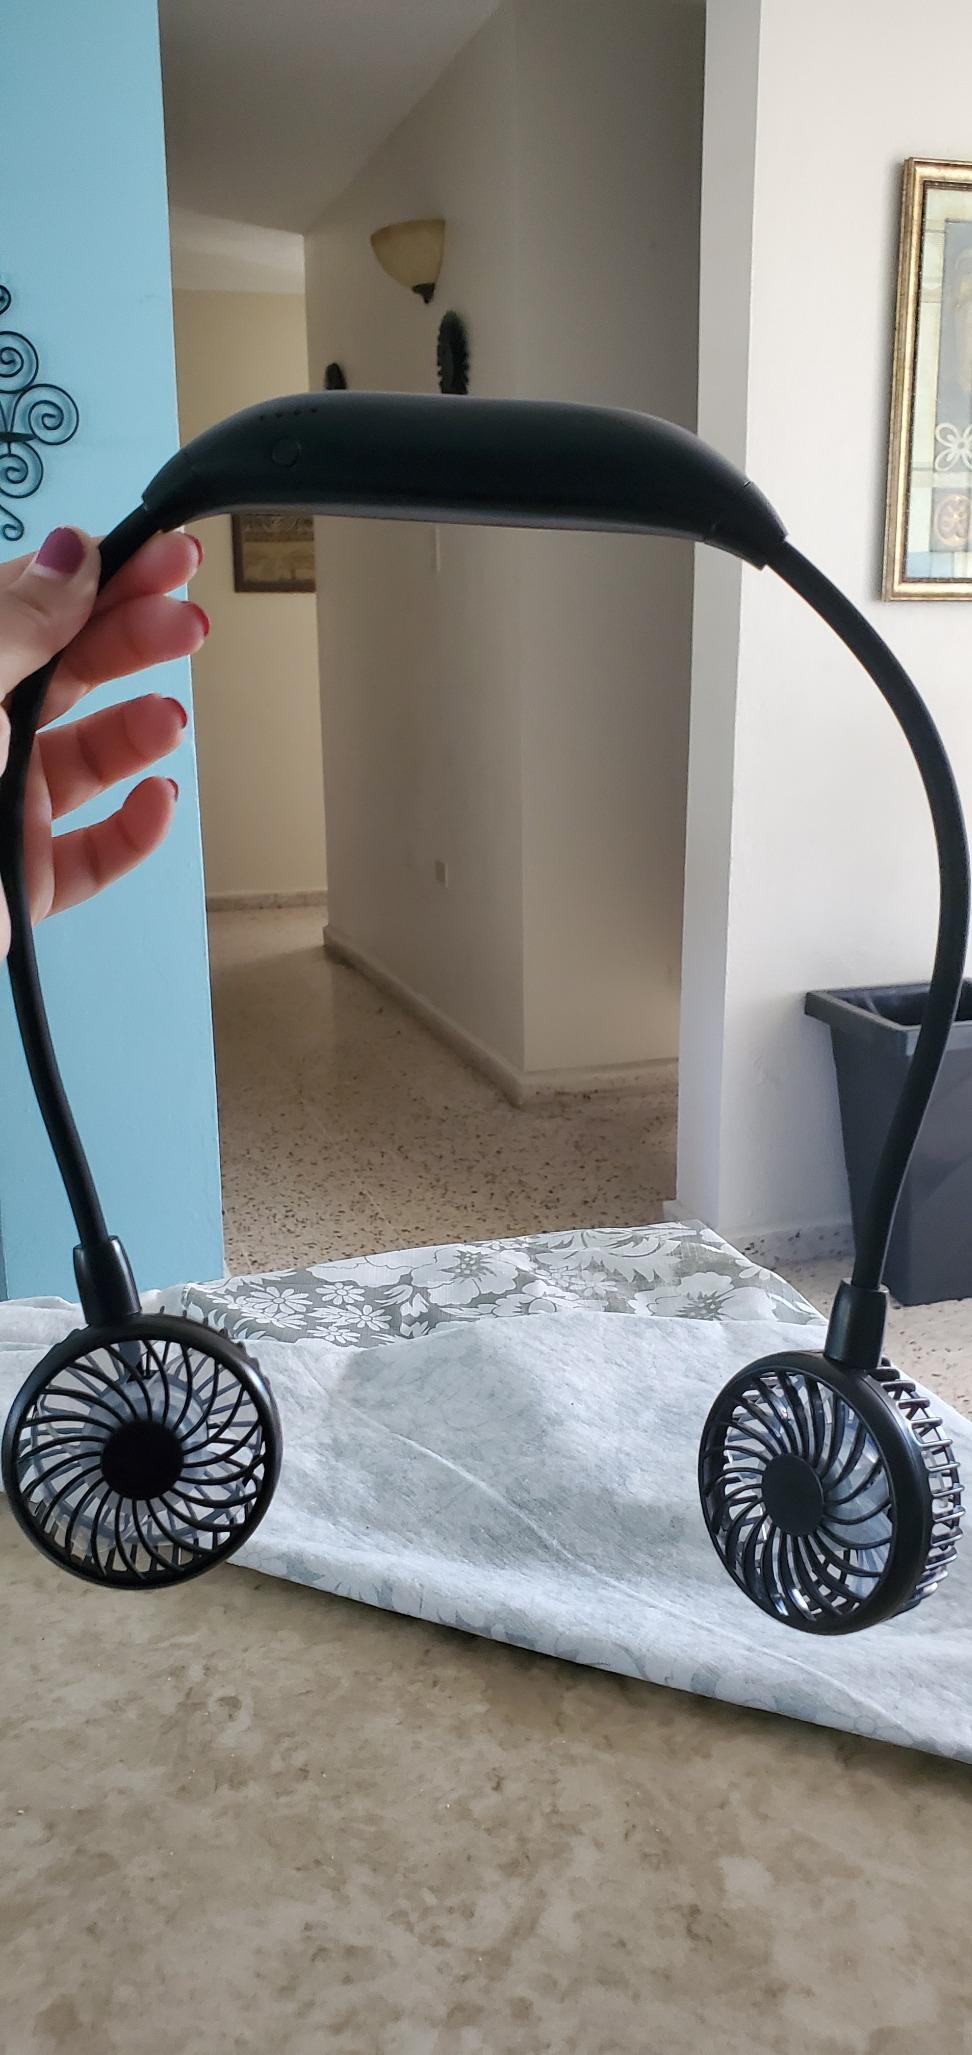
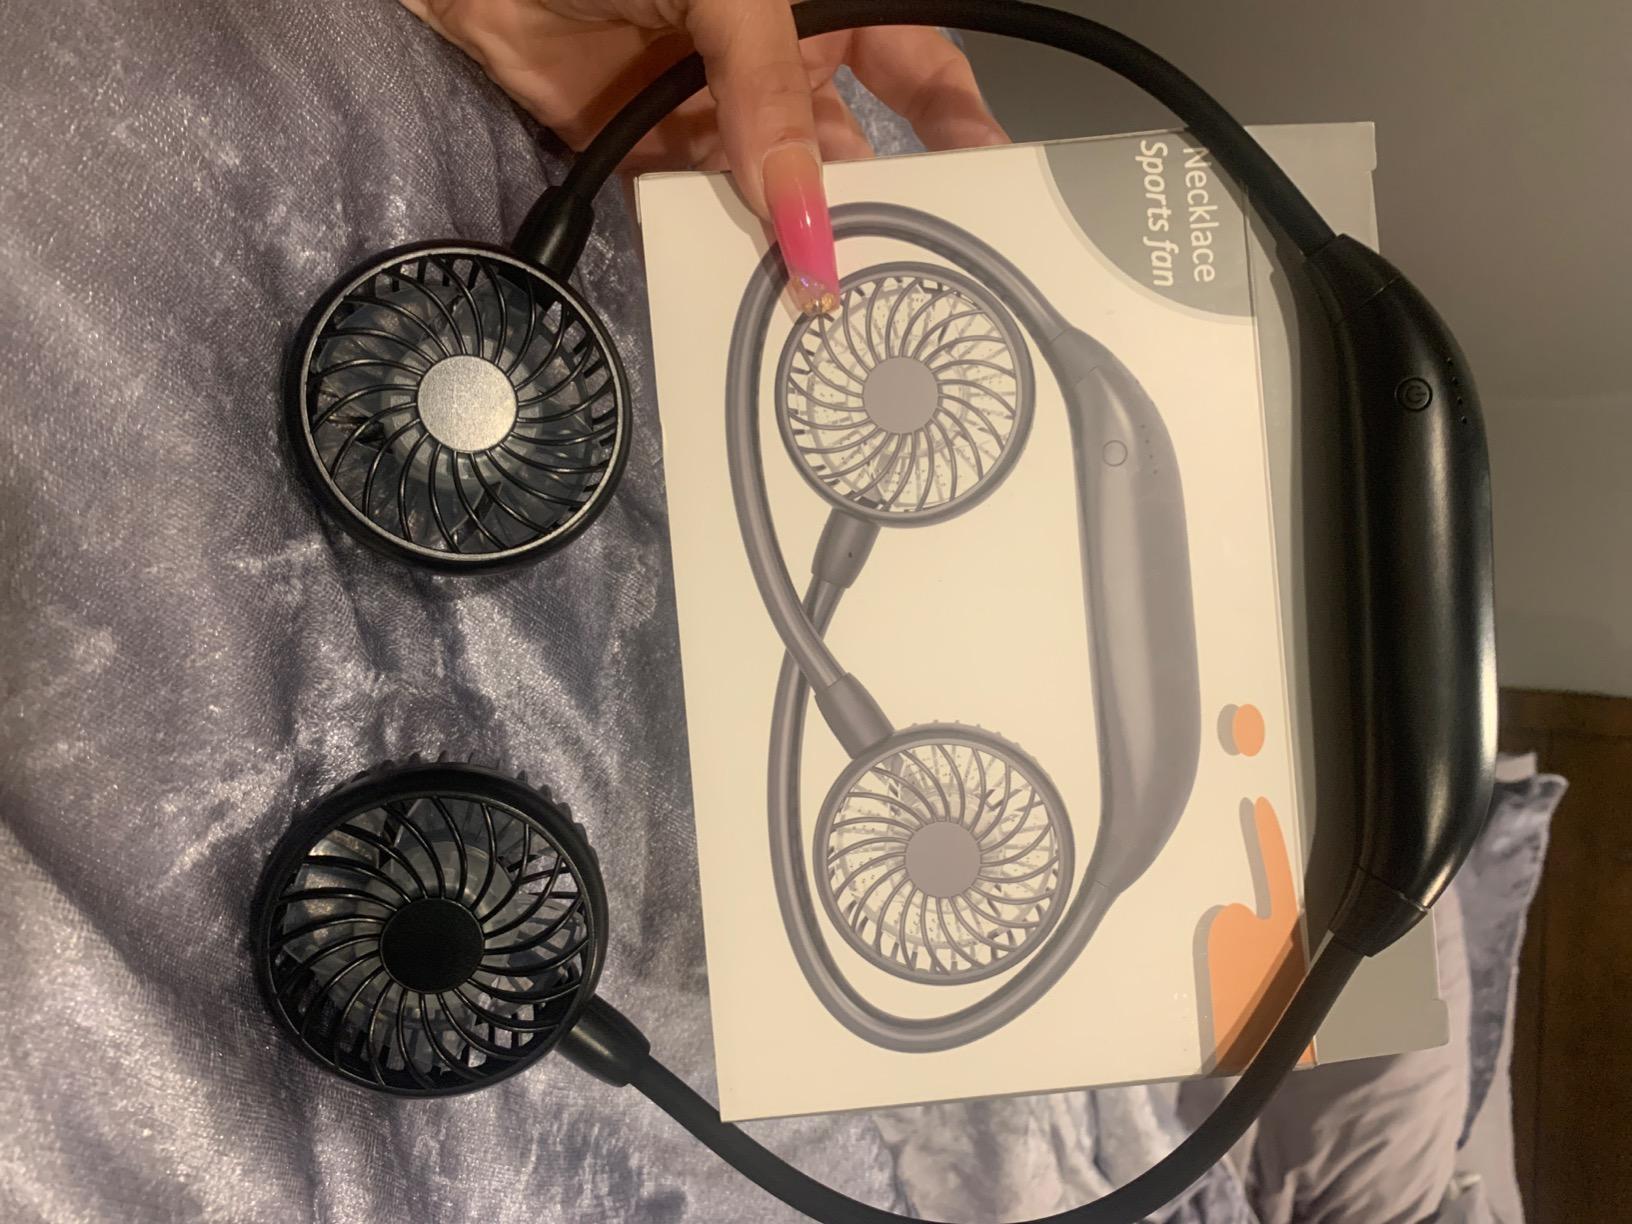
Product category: fan
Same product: yes